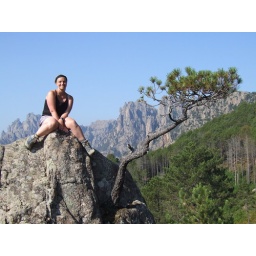
A tree growing out of the rock near Refuge iPaliri.